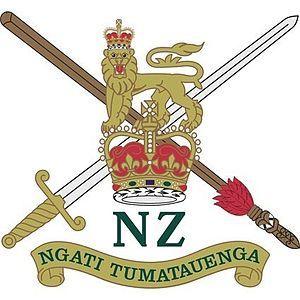
La New Zealand Army est l'armée de terre de la New Zealand Defence Force. Elle comprend dans les années 2010 environ 4 500 militaires à temps plein et 2 000 réservistes et civils.